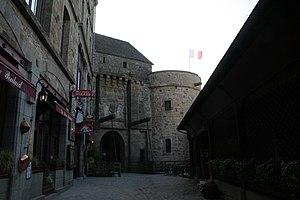
Porte et pont levis à l'entrée du Mont-Saint-Michel. La célèbre auberge de la mère Poulard.
Le Mont-Saint-Michel est une commune française située dans le département de la Manche en Normandie. Elle tire son nom de l'îlot rocheux consacré à saint Michel où s’élève aujourd’hui l’abbaye du Mont-Saint-Michel.